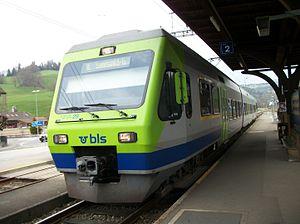
Le BLS SA est une entreprise ferroviaire suisse, de statut privé qui exploite le deuxième réseau ferroviaire suisse après celui des CFF. La société est issue en 2006 de la fusion du Chemin de fer du Lötschberg et des Transports régionaux du Mittelland, dans le but de renforcer la compétitivité des deux entreprises ferroviaires dans le trafic marchandises transalpin, ainsi que dans le trafic régional voyageurs. La nouvelle société emploie quelque 3 000 collaborateurs.